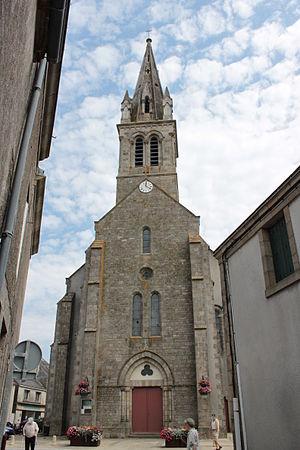
Église Saint-Martin, XIX°, Fr-49-Torfou.
La liste des églises de Maine-et-Loire recense de la manière la plus complète possible les églises, cathédrale et basiliques situées dans le département français de Maine-et-Loire.
Torfou est une ancienne commune française située dans le département de Maine-et-Loire, en région Pays de la Loire, devenue le 15 décembre 2015 une commune déléguée au sein de la commune nouvelle de Sèvremoine.